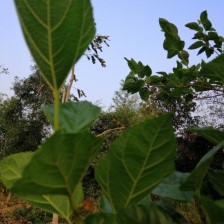
Variety: BlackAustralia